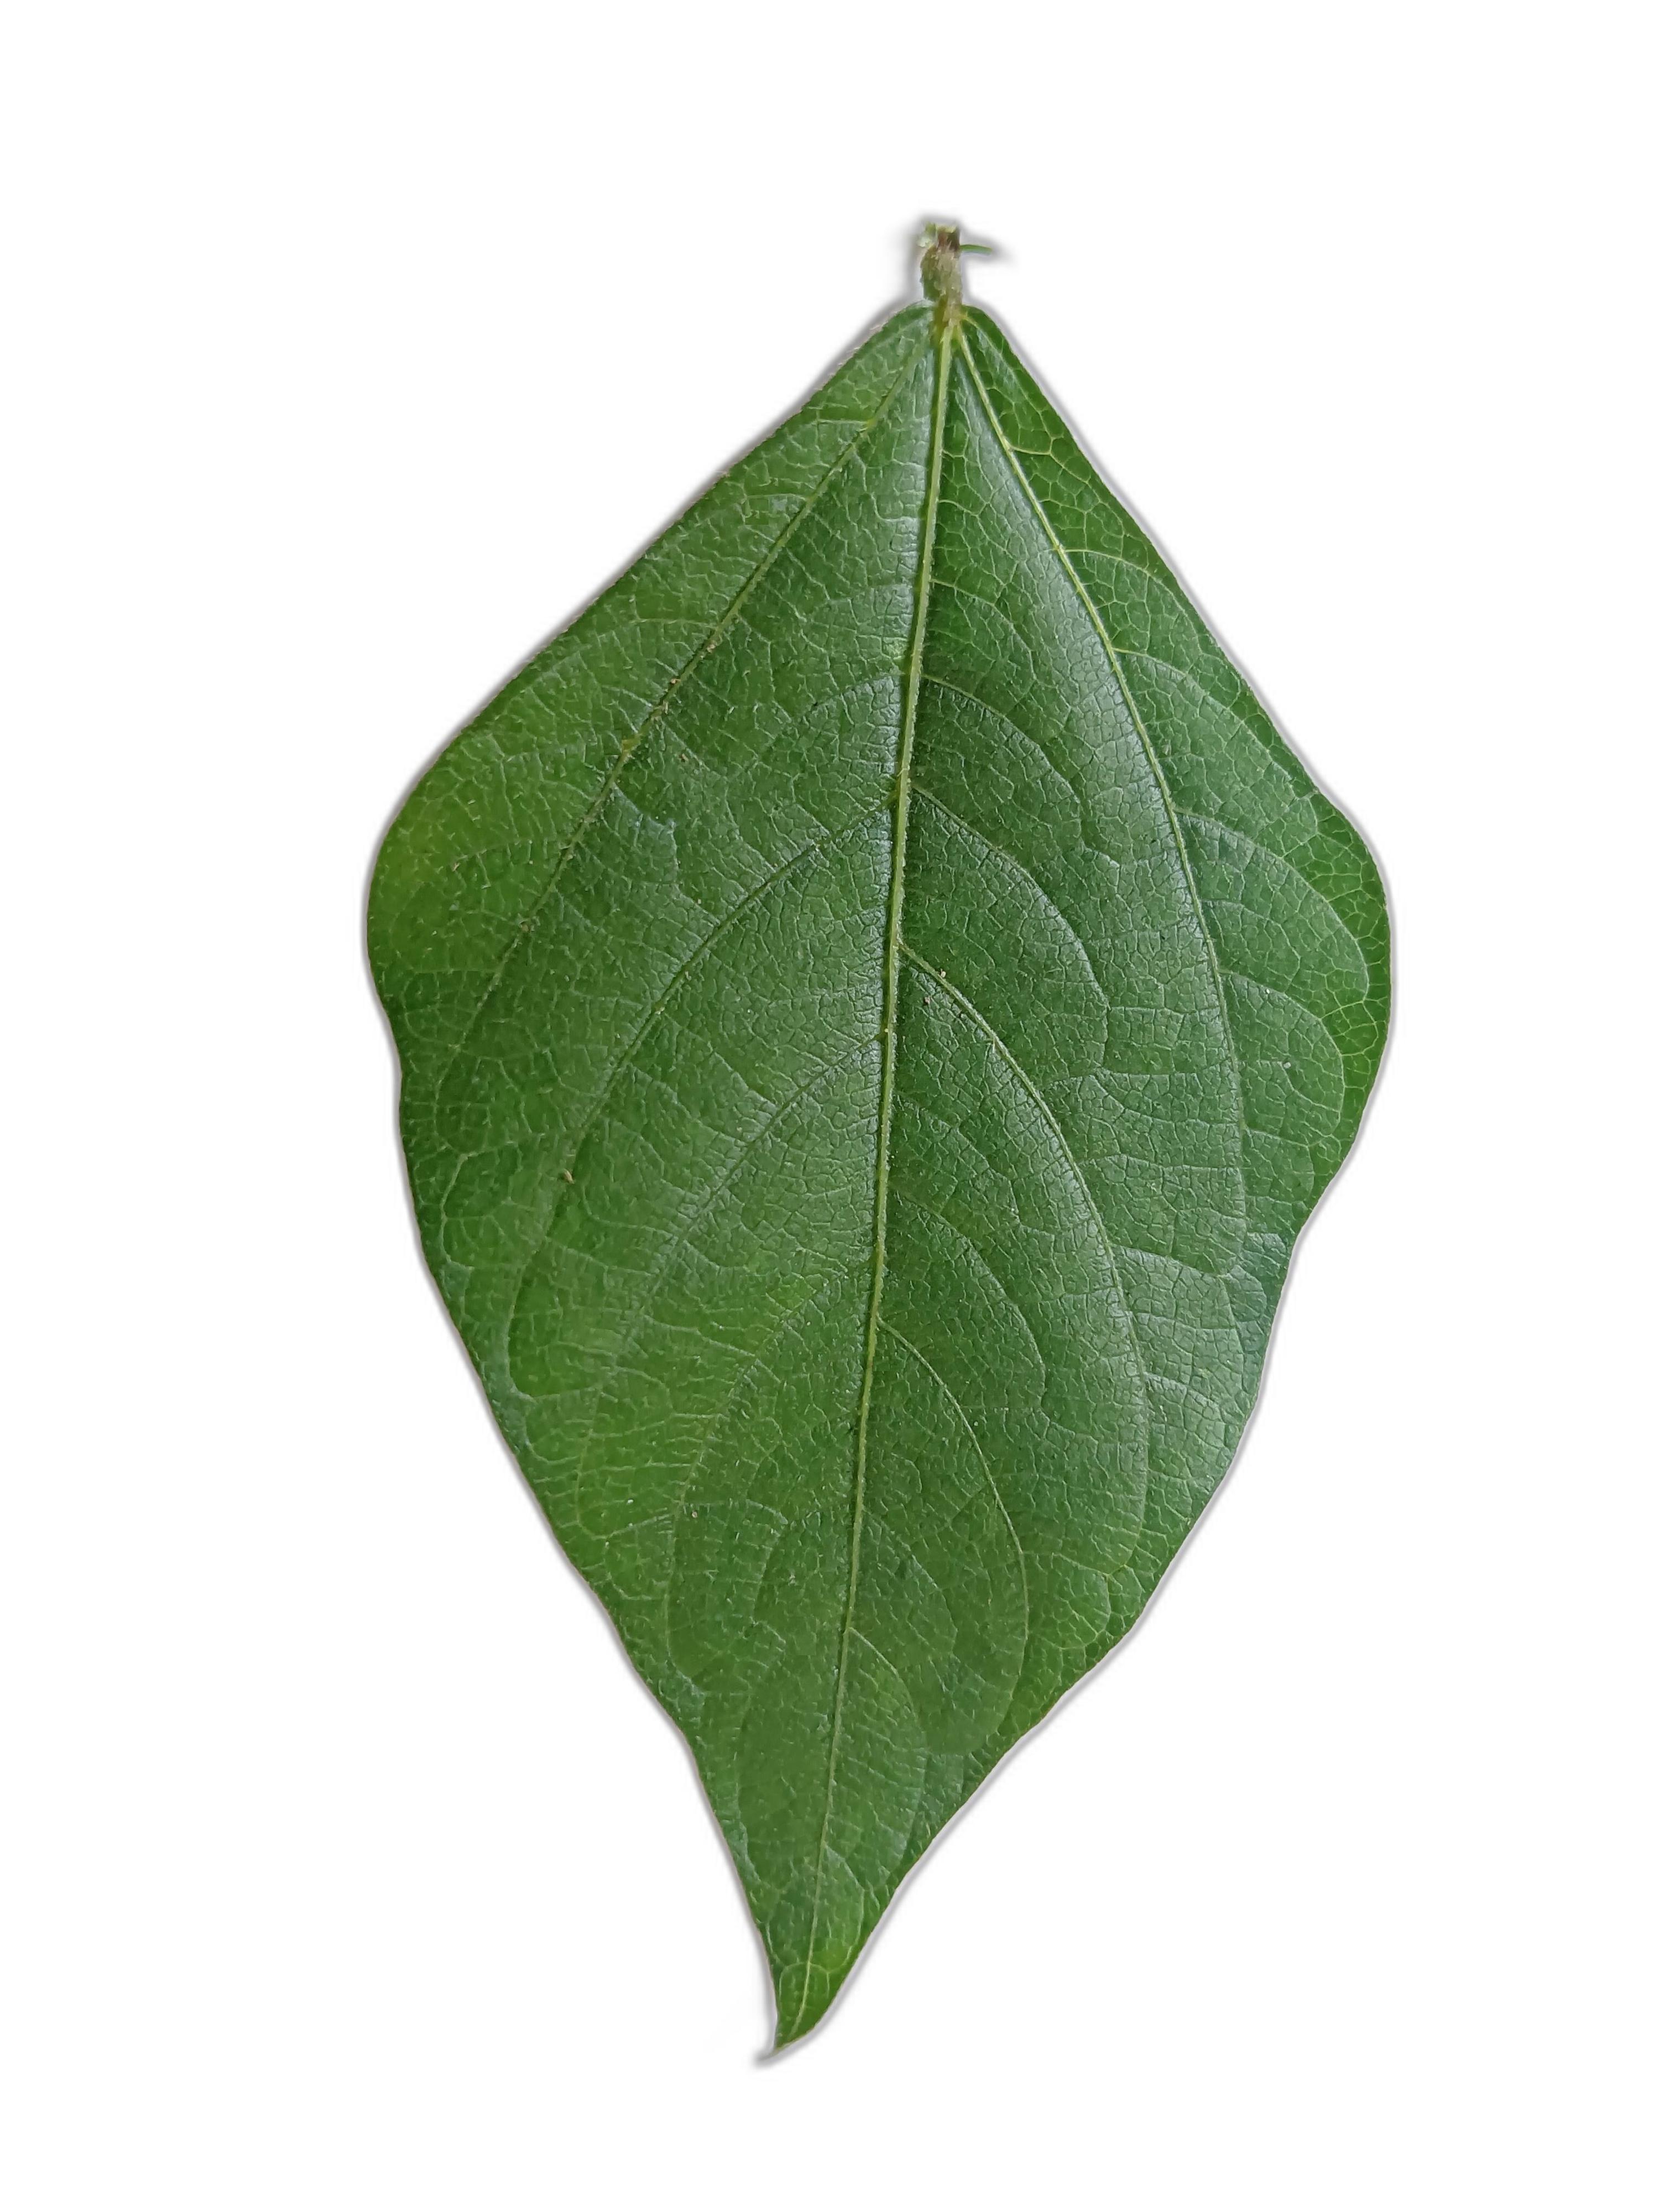
Label: Healthy